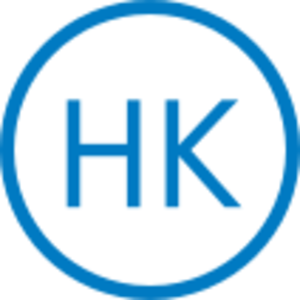
La ligne JR Kobe est une ligne de train japonaise exploitée par la West Japan Railway Company. Cette ligne reliant Osaka à Himeji constitue avec les lignes JR Kyoto et Biwako le service continu du réseau métropolitain de la zone de Kyoto, Osaka et Kobe. La Ligne JR Kobe est le surnom donné depuis 1988 à la section de la ligne Tōkaidō entre la gare d'Osaka et la gare de Kobe, ainsi qu'à la section de la ligne Sanyō entre la gare de Kobe et la gare de Himeji. Comme la société de transport Hankyu Corporation possède également une ligne de chemin de fer nommé ligne Kobe, afin d'éviter toute confusion, il a été rajouté à la ligne Kobe de la JR West, le terme devant le nom Kobe.